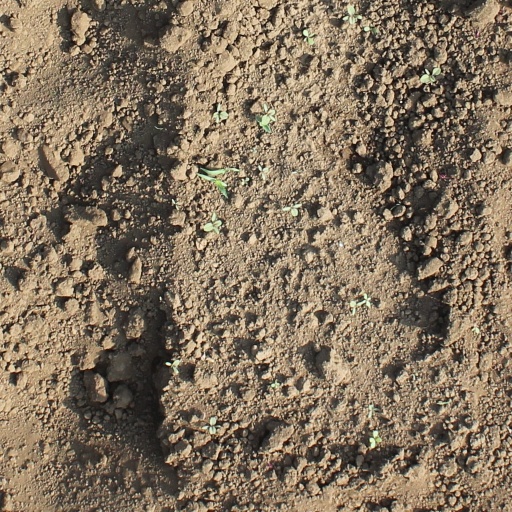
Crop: soybean